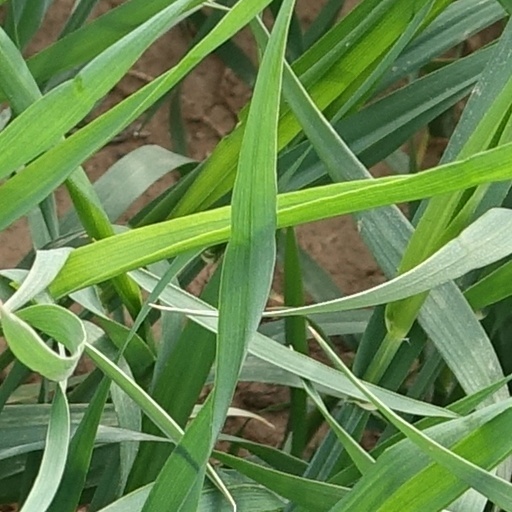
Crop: wheat